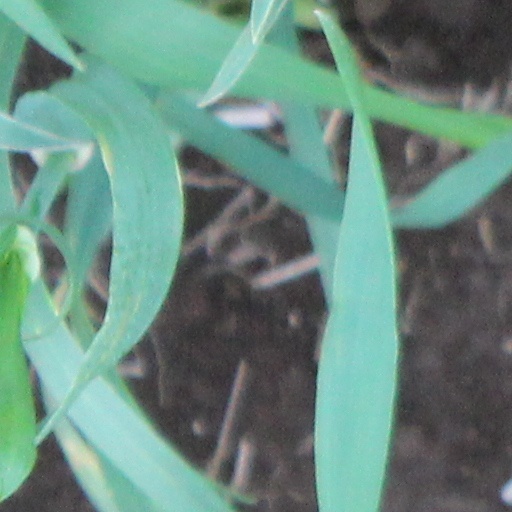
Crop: wheat